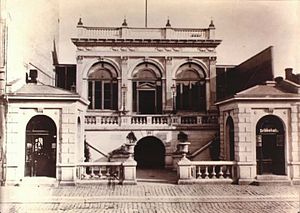
Theodor Stuckenberg
Kjøbenhavns Akvarium